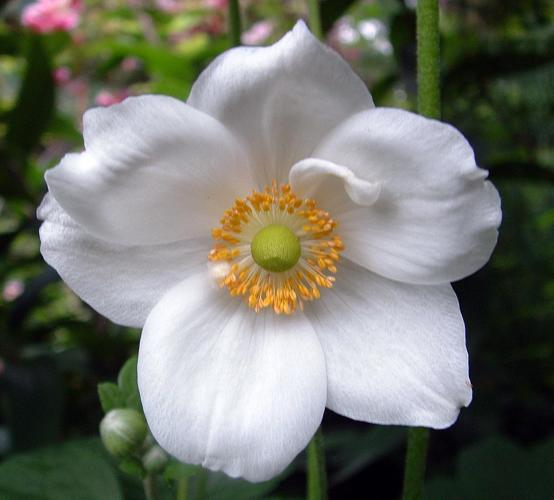
Label: japanese anemone